Congis-sur-Thérouanne

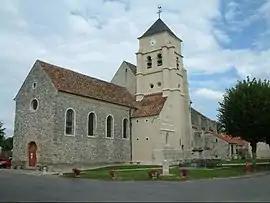
The church in Congis-sur-Thérouanne

Congis-sur-Thérouanne is a commune in the Seine-et-Marne department in the Île-de-France region in north-central France.